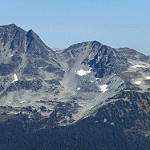
Scene: Outdoor